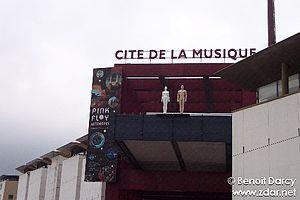
La Cité de la musique-Philharmonie de Paris est le premier des deux bâtiments réalisés du pôle musical de la Philharmonie de Paris, établissement public à caractère industriel et commercial placé sous tutelle du ministère de la Culture. Conçue par l'architecte Christian de Portzamparc et inaugurée le 7 décembre 1995, elle regroupe un ensemble d'équipements et de services dédiés à la musique et est située sur la place de la Fontaine-aux-Lions à la porte de Pantin dans le quartier du Pont-de-Flandres du 19ᵉ arrondissement de Paris, en bordure du Parc de la Villette.